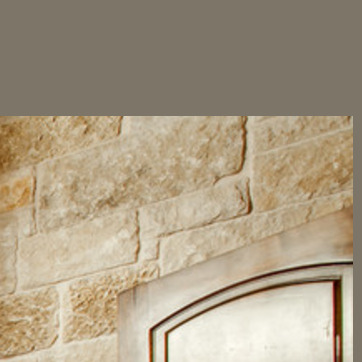
Material: brick